Maronite Cathedral of Saint George, Beirut

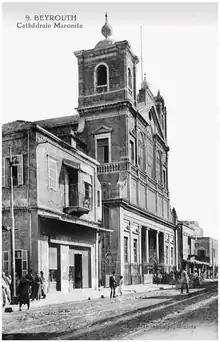
Postcard of Beirut showing the Saint George cathedral, early 20th century.

The Cathedral of Saint George was built by Monsignor Joseph Debs, the Archbishop of Beirut, on the site of an earlier church that was also dedicated to the same saint. The earlier structure was built in 1755 to serve the Maronites of Beirut. Work began in 1884 using Roman columns from the temple of Deir El Qalaa in Beit Mery. The edifice was completed and consecrated on Palm Sunday in 1894. Built on the plan of a basilica with its nave and two lateral aisles separated by two rows of columns, the cathedral has a façade of neo-classical style designed by Italian architect Giuseppe Maggiore. The interior bears a general resemblance to that of Santa Maria Maggiore in Rome.